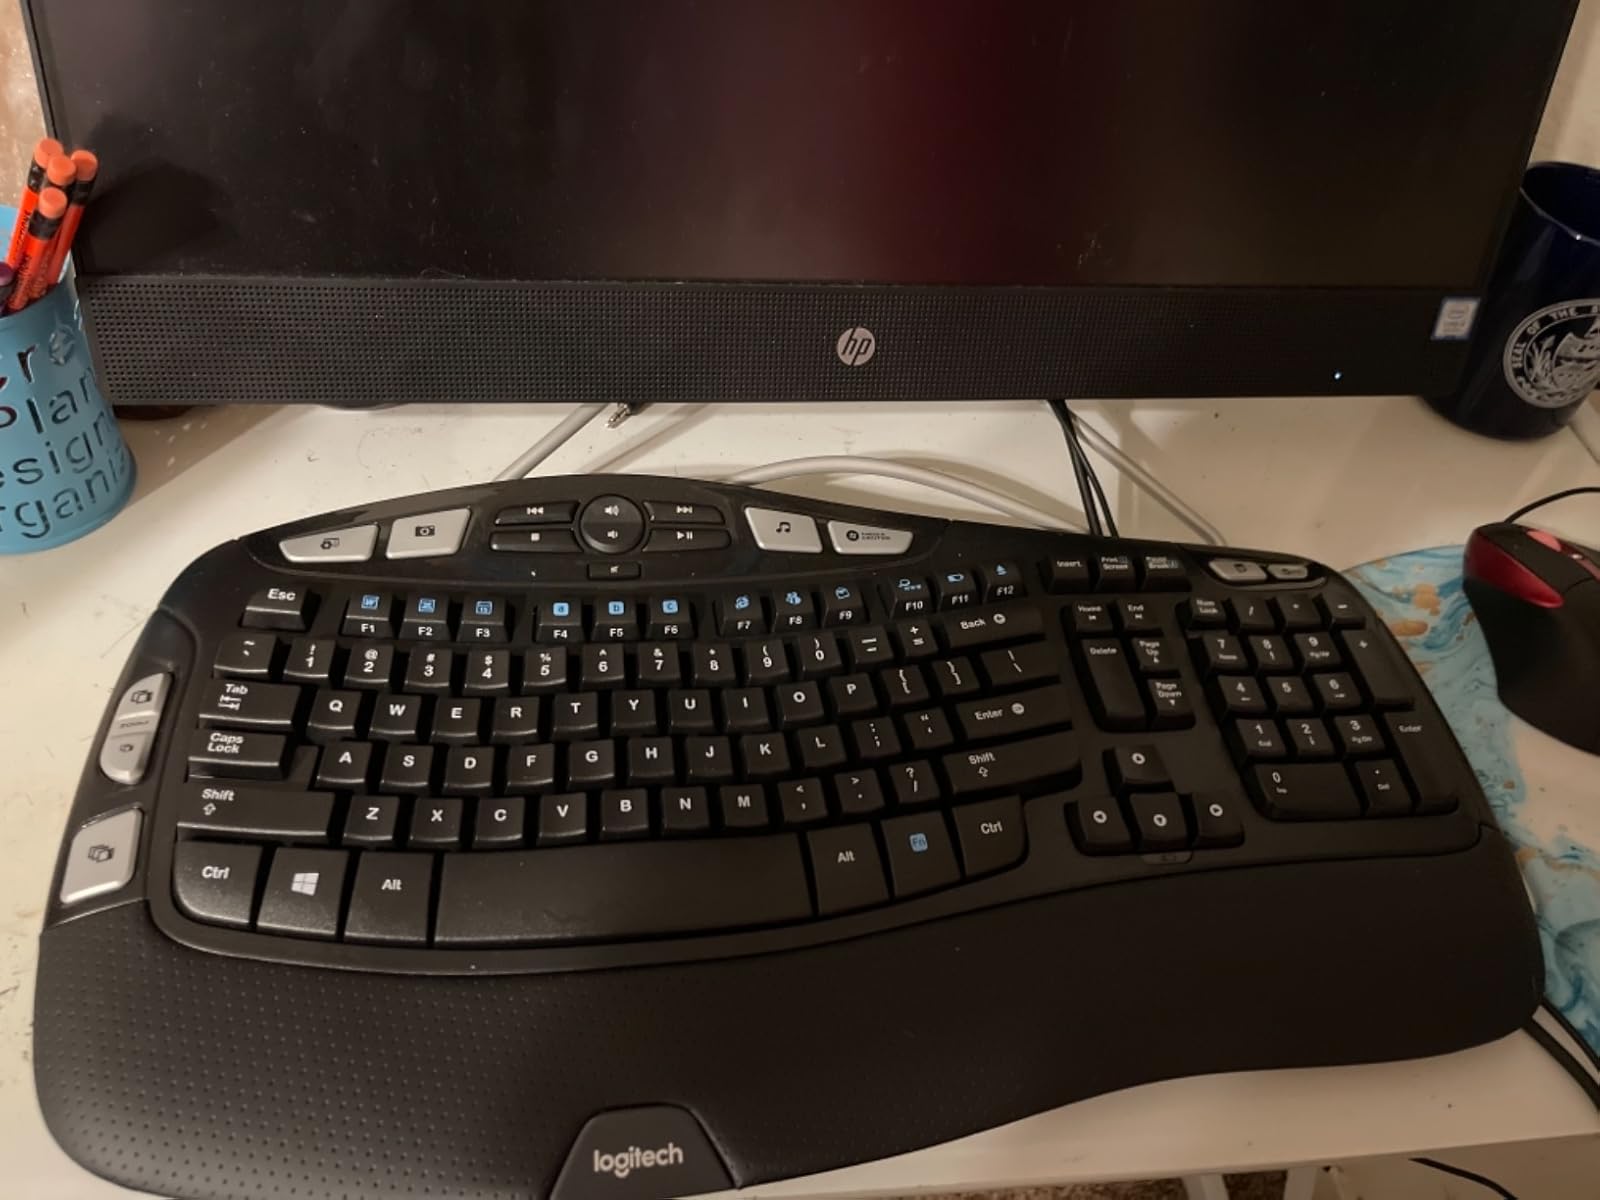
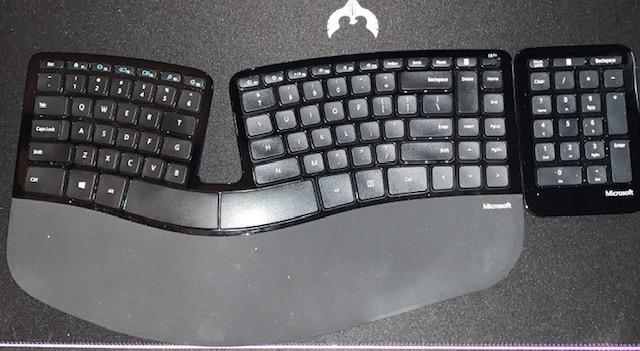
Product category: keyboard
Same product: no